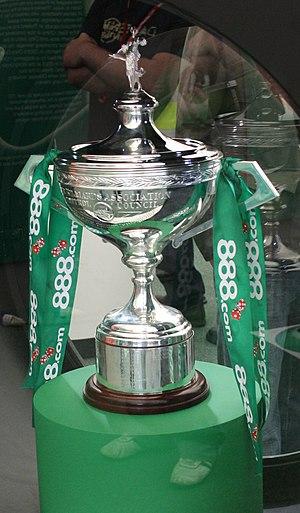
Le snooker est une des variantes du billard. Il se joue à deux ou en équipes de deux sur une grande table avec une « bille de choc » et des « billes objets » : quinze rouges valant un point chacune et six couleurs : une jaune, une verte, une brune, une bleue, une rose et une noire, valant respectivement de deux à sept points.
L'article l'histoire du snooker a pour objectif de faire une synthèse plus ou moins précise de l'histoire d'une variante populaire du billard ; le snooker.